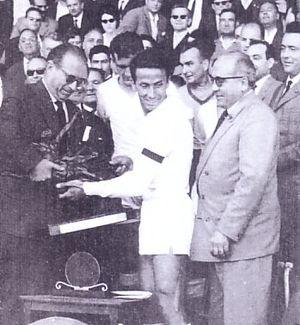
Finale de la Coupe d'Algérie (époque coloniale) 1960: Mr Louis Sigala, ministre des sports à Alger remet le trophée de la Coupe d'Algérie au capitaine du Sporting Club Bel-Abbès (équipe vainqueur)
La Coupe d'Algérie de football est une compétition de football qui fut créée en 1956 et qui disparue en 1962. Il s'agit d'une compétition régionale disputée en Algérie française et organisée par la Fédération française de football. Le club le plus titré est le SC Bel Abbès, qui totalise trois victoires finales.
La Coupe des Vainqueurs d'Afrique du Nord est une compétition de football qui avait lieu chaque année en Afrique du Nord de 1930 à 1956. Elle disparut au terme de l'édition 1956, en raison des indépendances du Maroc et de la Tunisie.
Le Sporting Club de Bel Abbès, plus couramment abrégé en SC Bel Abbès, est un ancien club de football algérien fondé en 1906 et dissous en 1961, et basé dans la ville de Sidi Bel Abbès.
Cet article traite du football en Algérie durant l'époque coloniale de 1830 à 1962.